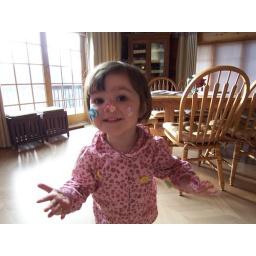
Their first daughter isn't cute so I think the twins are against the wall in the looks department.